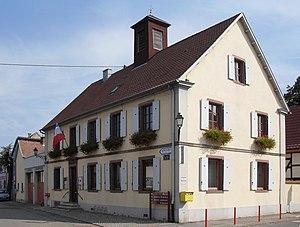
La mairie de Sundhoffen
Sundhoffen est une commune française située dans le département du Haut-Rhin, en région Grand Est.